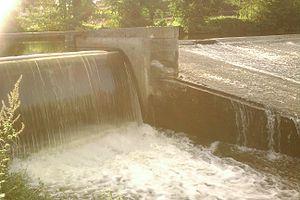
les Claies de Vire, situé sur la commune de La Meauffe